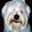
Label: dog